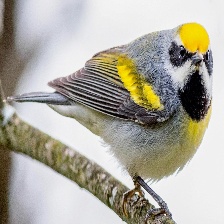
Species: GOLD WING WARBLER
Scientific name: VERMIVORA CHRYSOPTERA